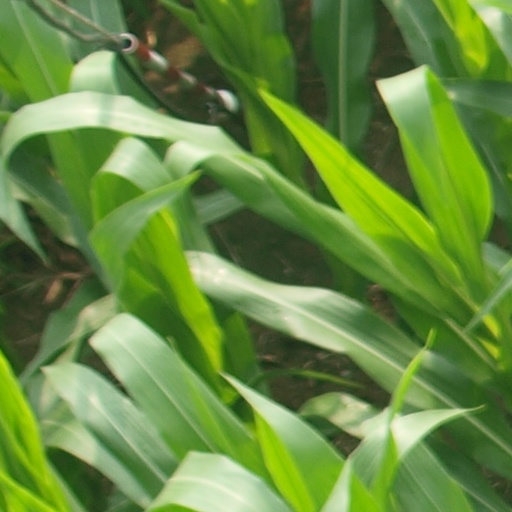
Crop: maize; corn